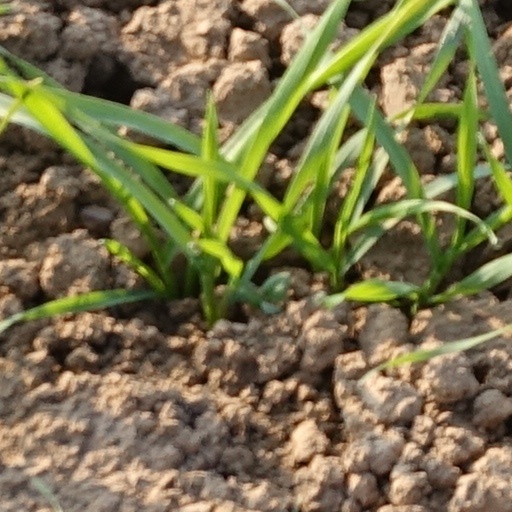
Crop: wheat